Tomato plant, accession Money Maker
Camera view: horizontal (90 deg, fisheye); turntable rotation: 0 degrees
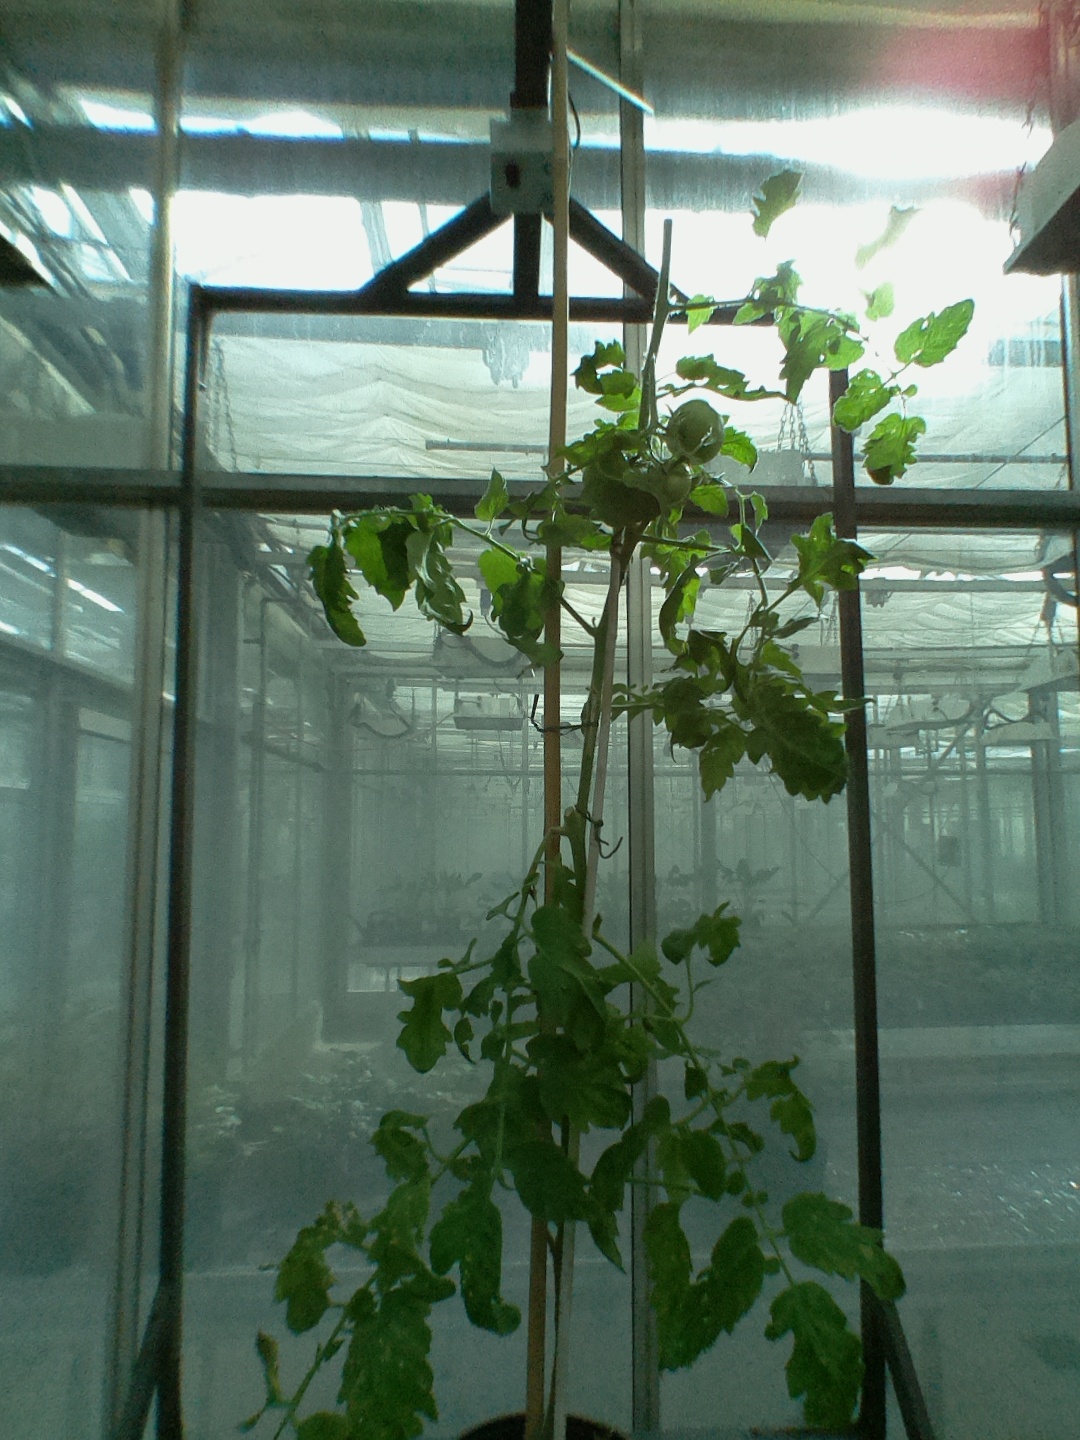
BBCH growth stage 75: 50%-60% of final fruit size